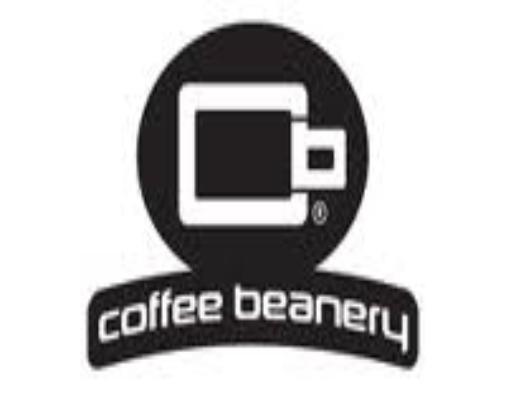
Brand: Coffee Beanery
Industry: Food